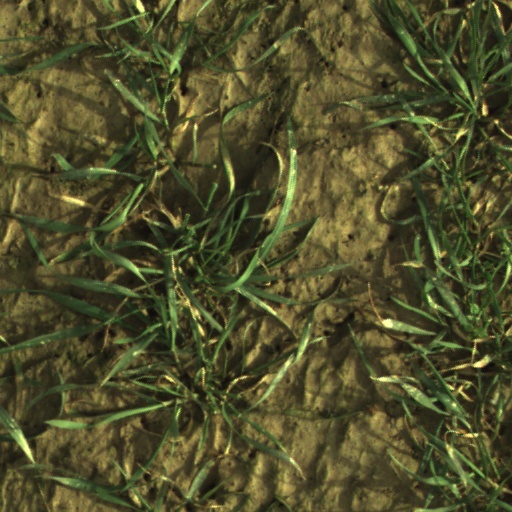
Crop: wheat